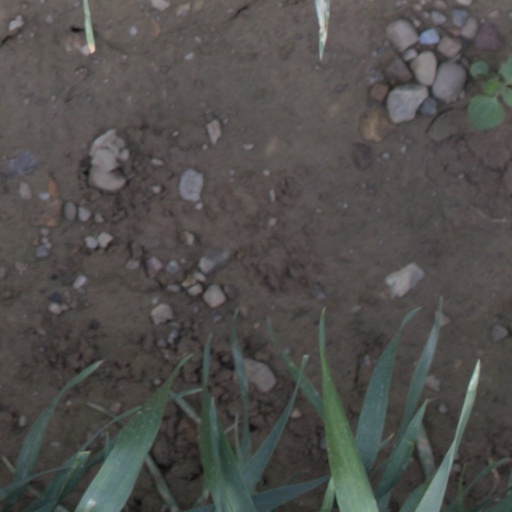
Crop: wheat